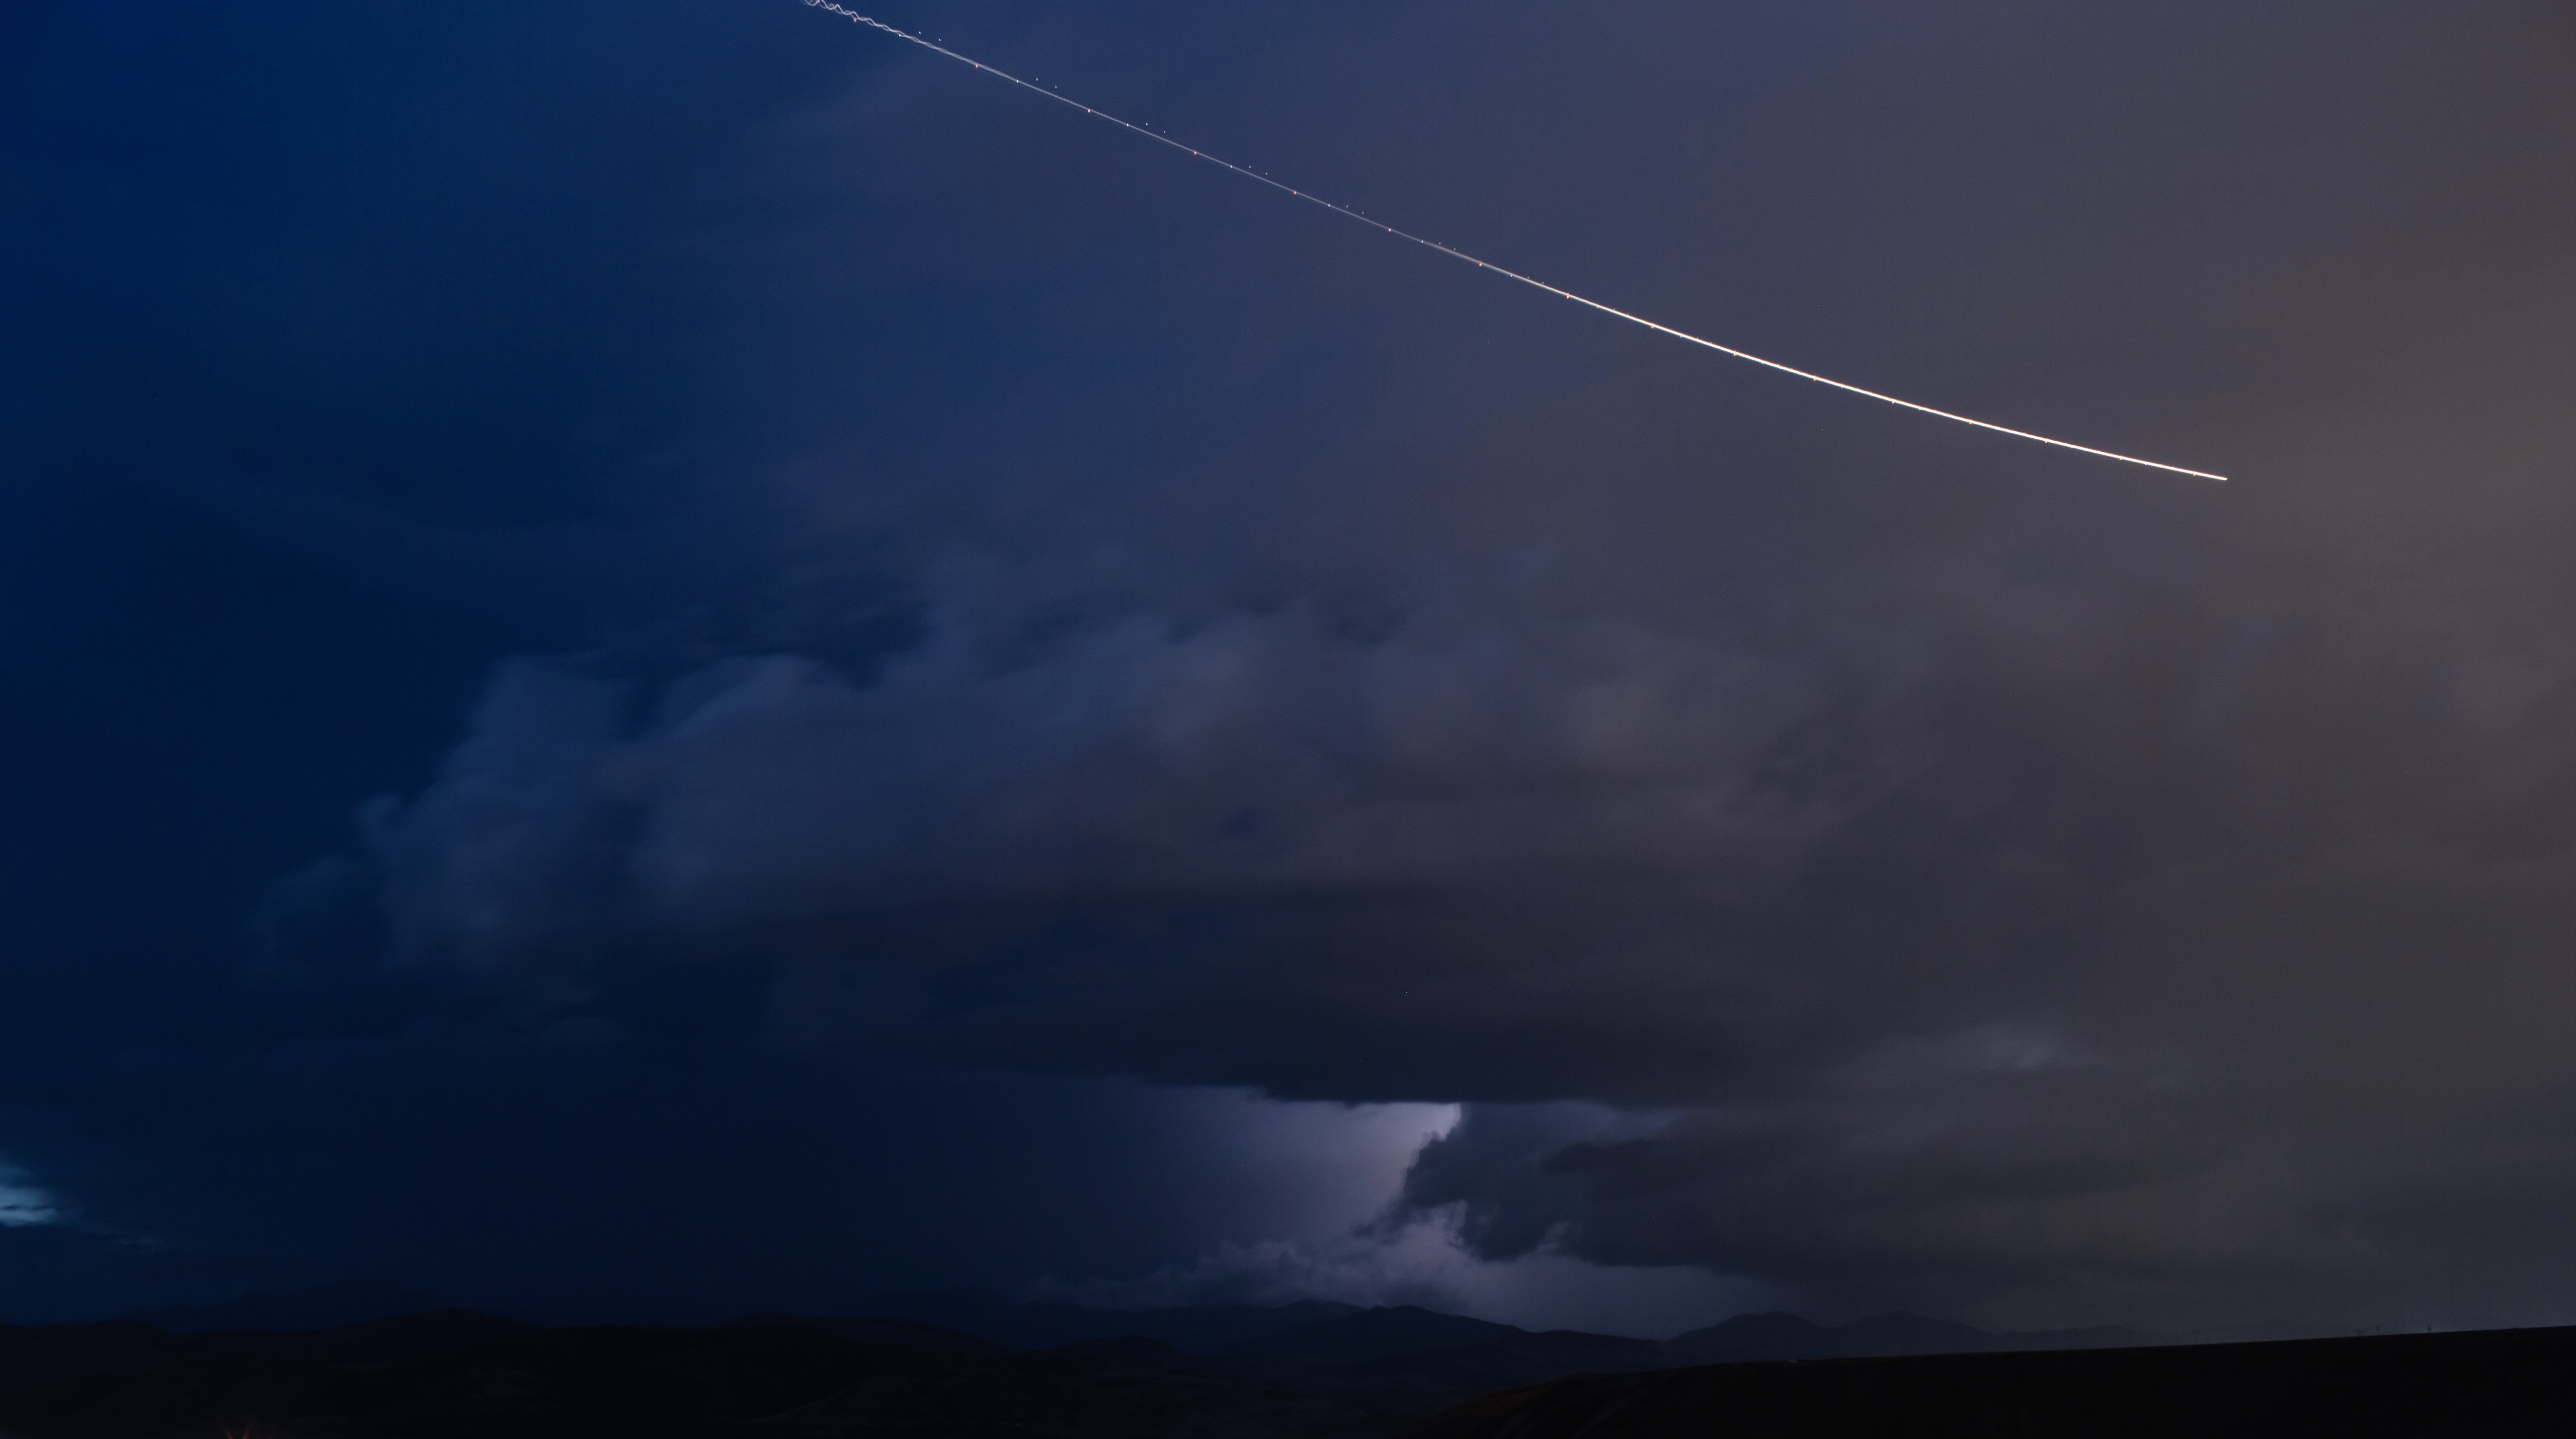
nature, cloud, sky, track, trail, cosmos, atmosphere, dark, space, weather, storm, cumulus, meteor, lightning, falling, thunder, science, clouds, astronomy, universe, tail, bright, danger, thunderstorm, fireball, comet, asteroid, meteorology, phenomenon, geological phenomenon